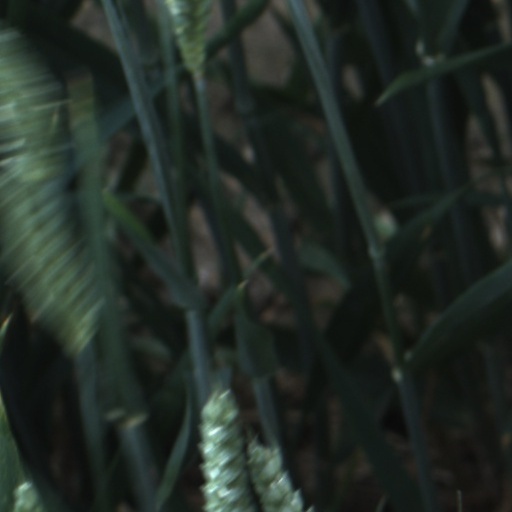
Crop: wheat